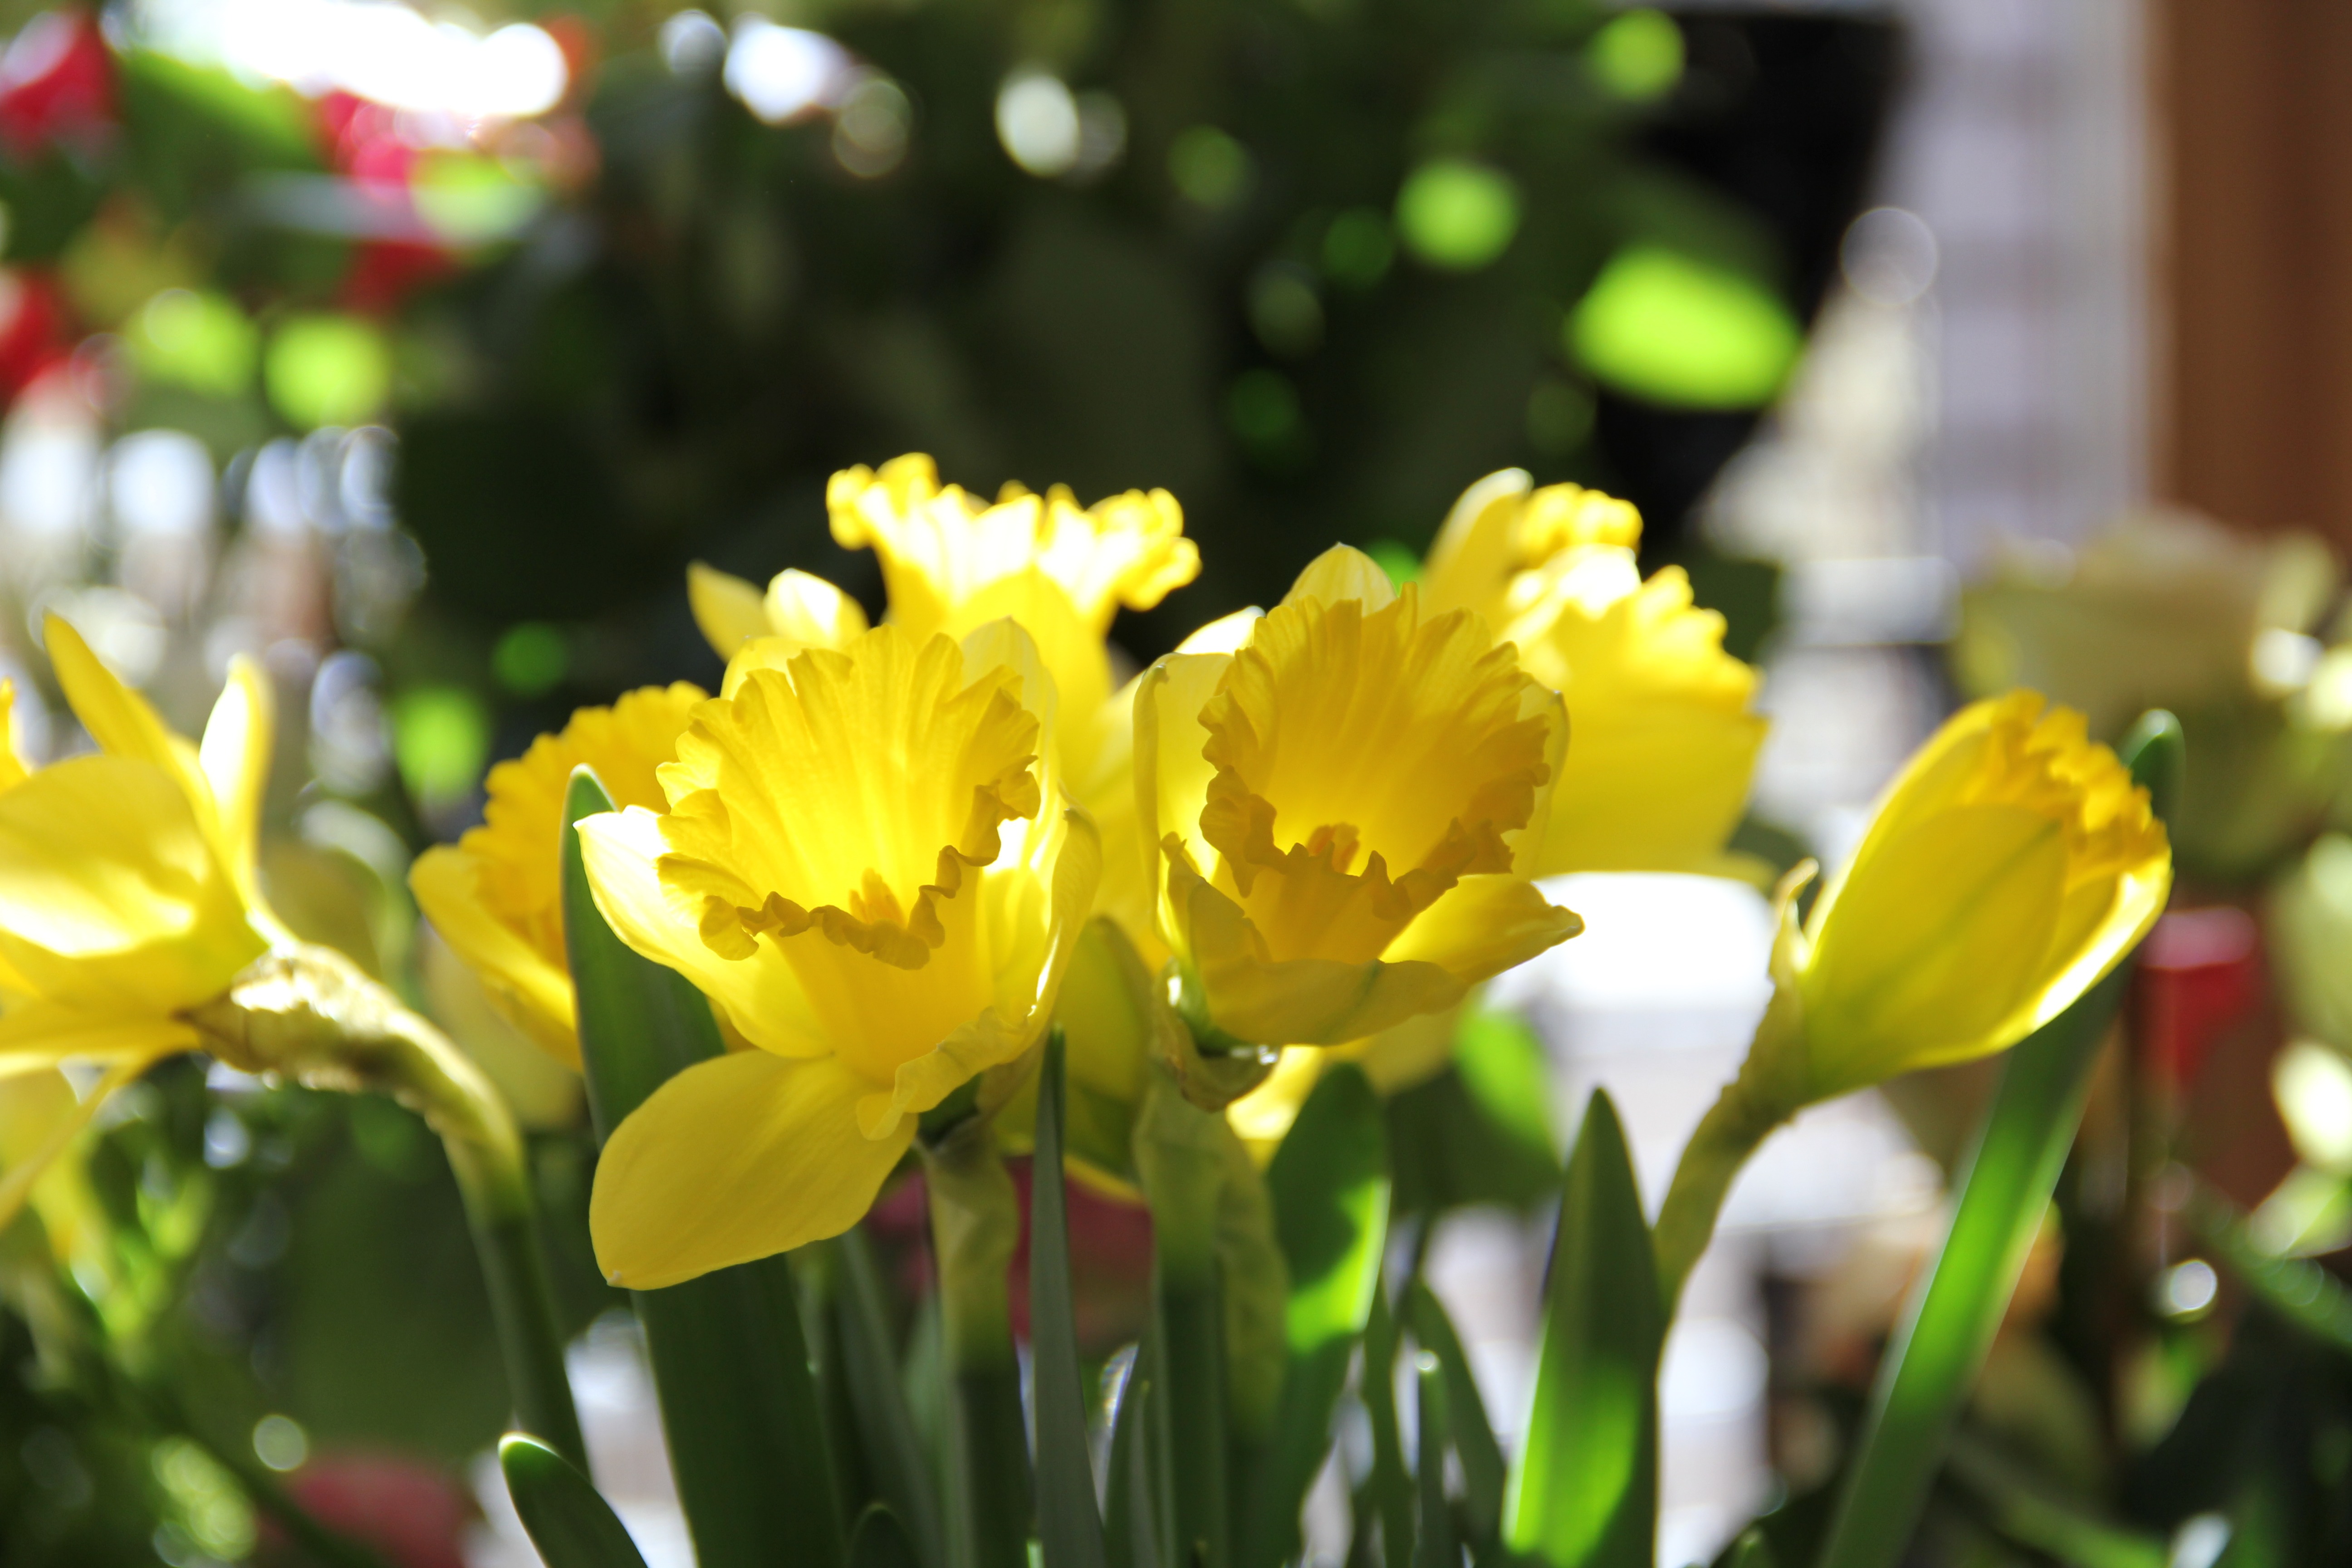
blossom, plant, flower, petal, spring, green, botany, yellow, flora, yellow flower, wildflower, flowers, daffodils, macro photography, flowering plant, plant stem, land plant